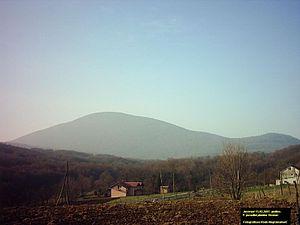
Javorani est un village de Bosnie-Herzégovine. Il est situé dans la municipalité de Kneževo et dans la République serbe de Bosnie. Selon les premiers résultats du recensement bosnien de 2013, il compte 851 habitants.